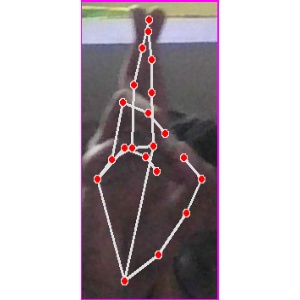
अक्षर: र